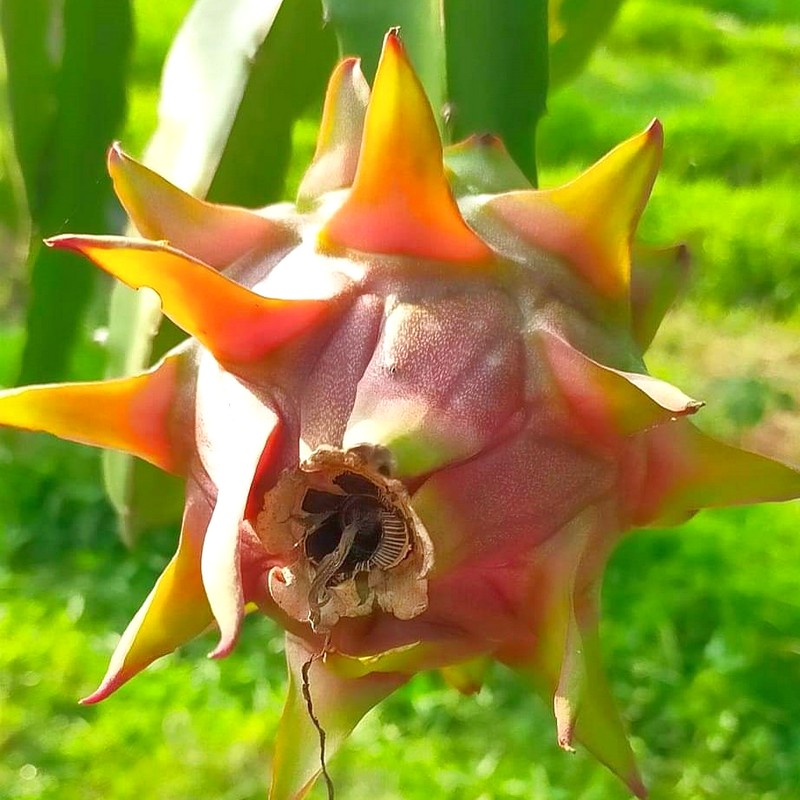
Label: Fresh Dragon Fruit